Saubhagyavati Bhava: * Niyam Aur Shartein Laagu

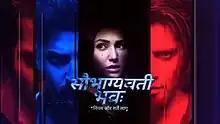

Saubhagyavati Bhava: * Niyam Aur Shartein Laagu is an Indian Hindi-language television series produced by Bombay Show Studios LLP. It is a sequel of the 2011 series to the same name and stars Karanvir Bohra, Dheeraj Dhoopar and Amandeep Sidhu. The series premiered on 26 September 2023 on Star Bharat.